La Casa Pacifica

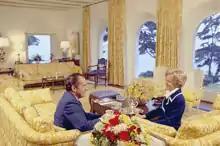
President Richard and first lady Pat Nixon in the living room, 1971

After purchasing the estate Nixon made a number of alterations to the original home, done for both personal preferences and for the needs of the Secret Service. The tennis court was replaced with a swimming pool and much of the estate was wrapped by a C-shaped wall. The rose garden contains a magnolia that Pat Nixon brought as a seedling taken from the magnolia tree that Andrew Jackson planted at the White House.